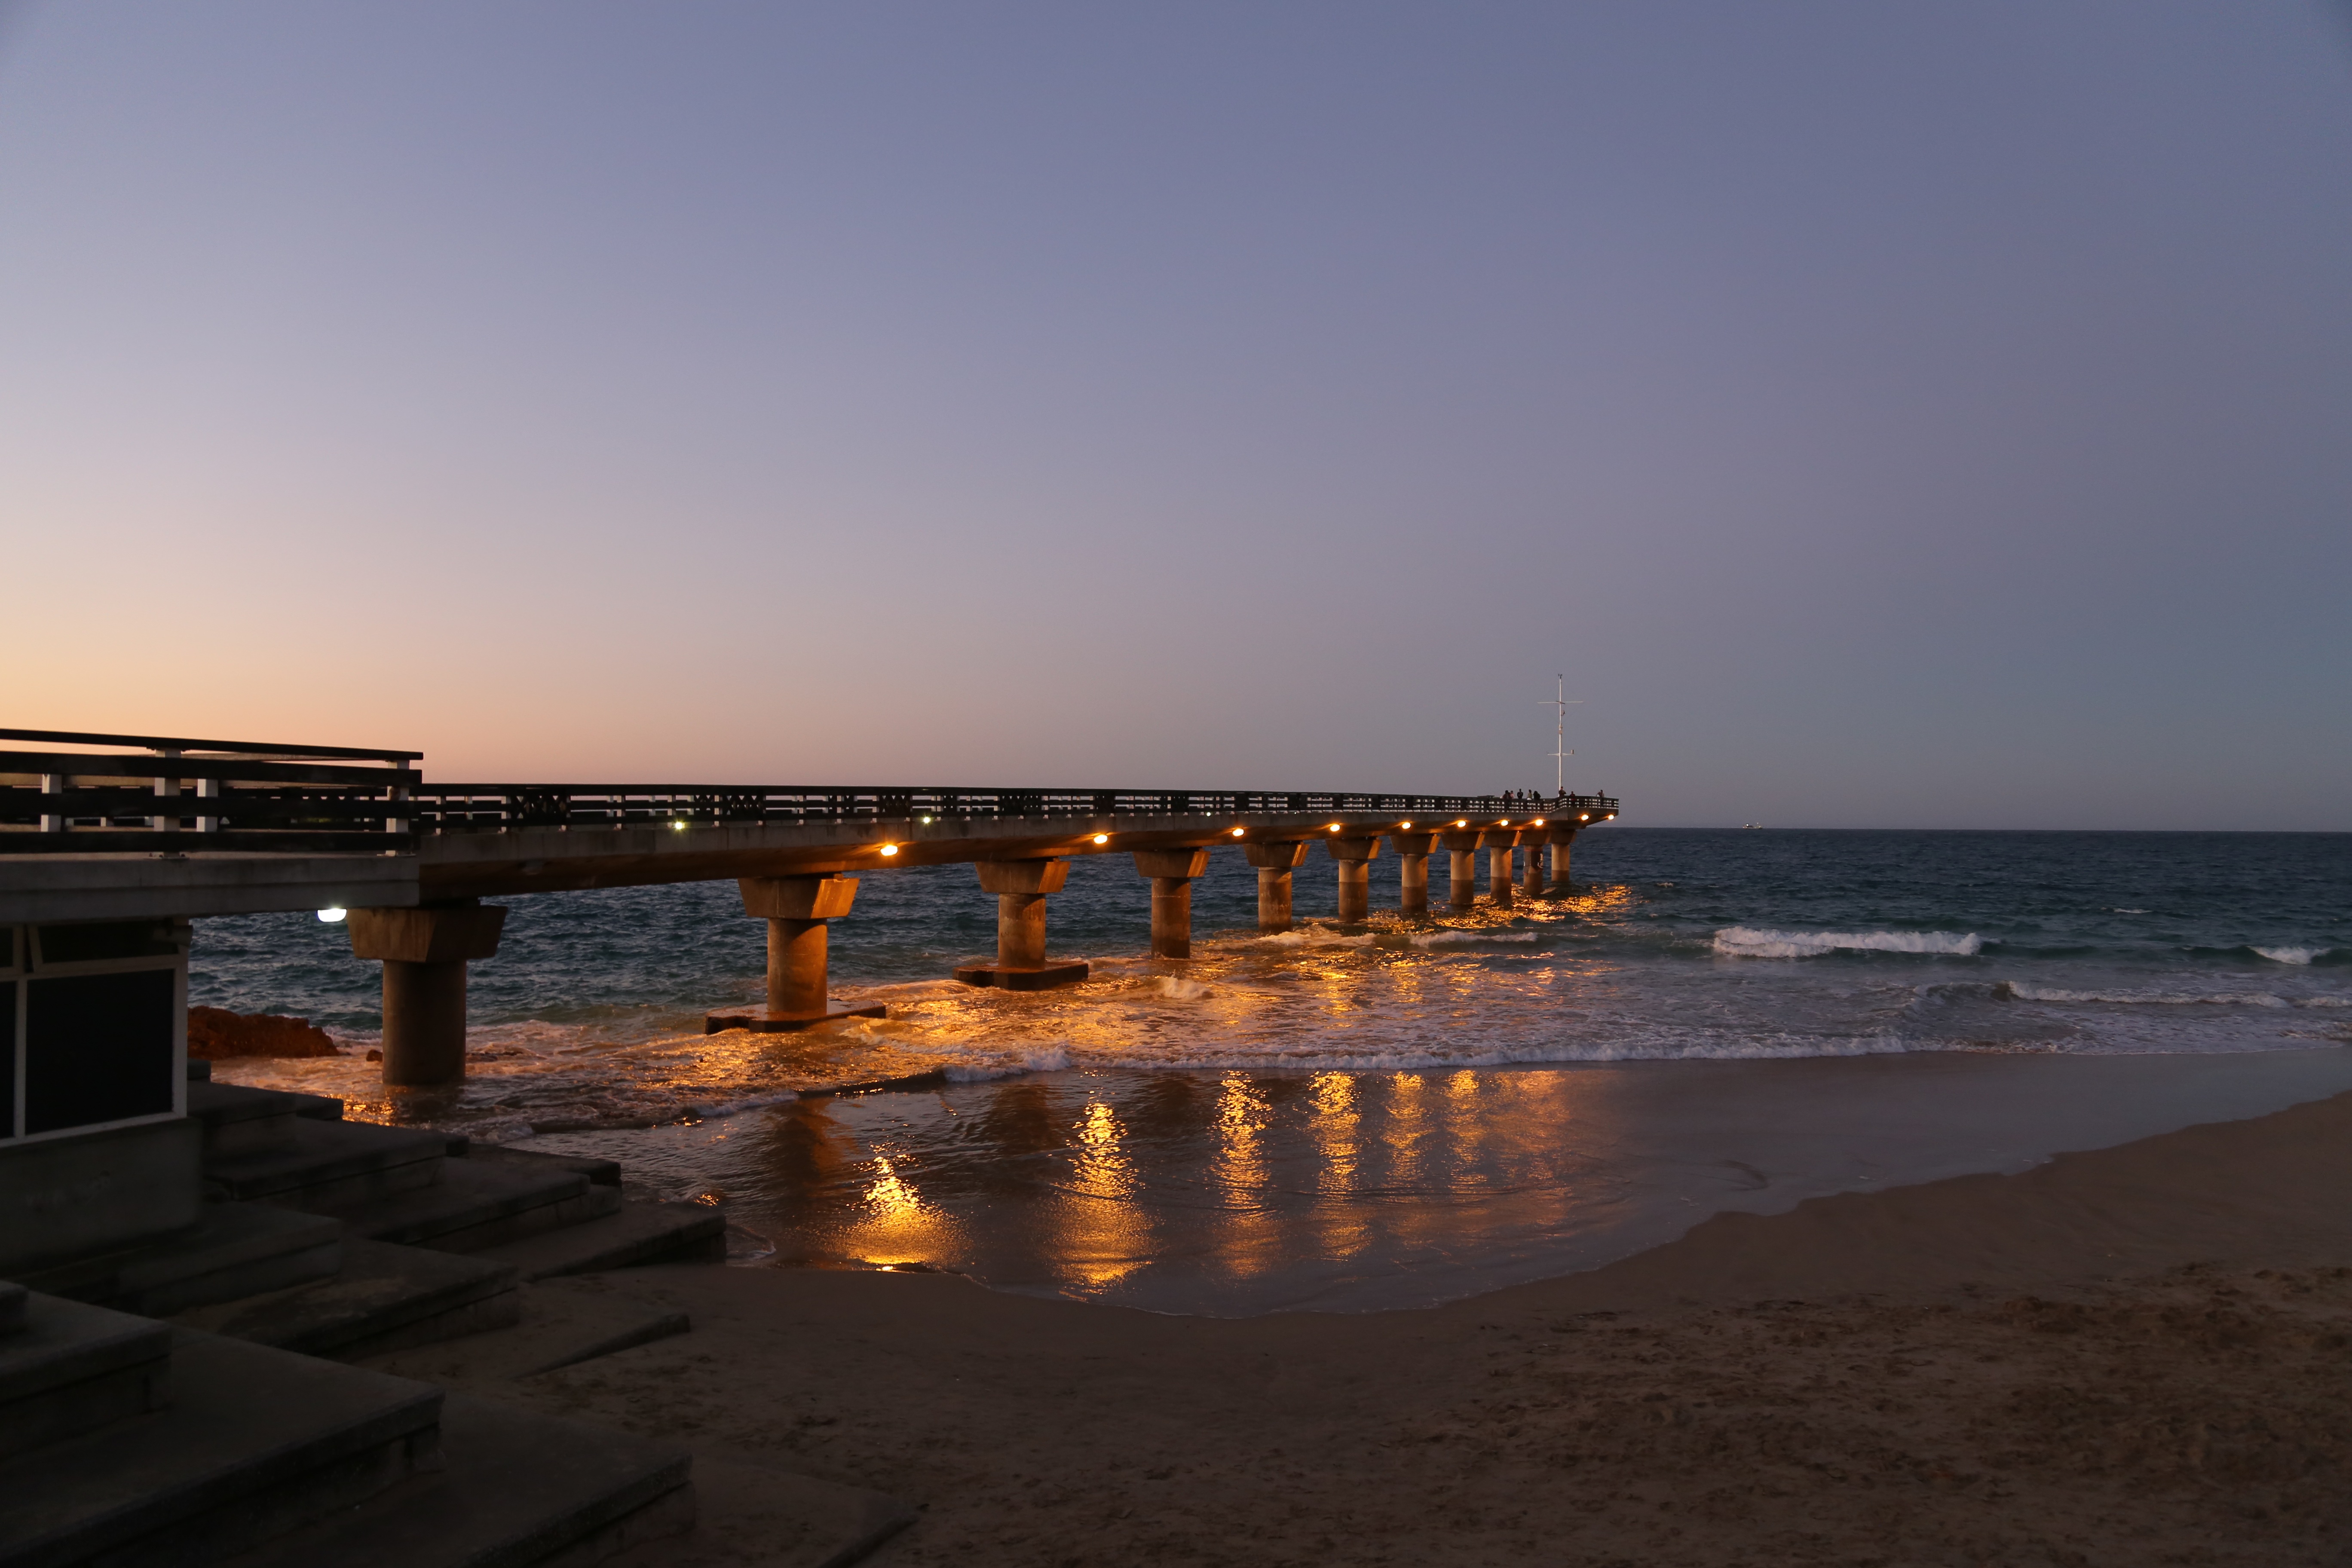
beach, sea, coast, ocean, horizon, sunrise, sunset, morning, shore, wave, dawn, pier, dusk, evening, bay, breakwater, south africa, beach promenade, port elizabeth